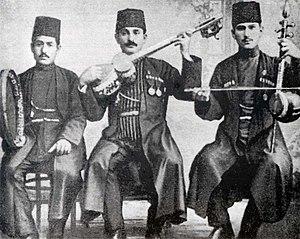
Le tar est un instrument iranien utilisé par d'autres peuples du Moyen Orient et de l'Asie Mineure.